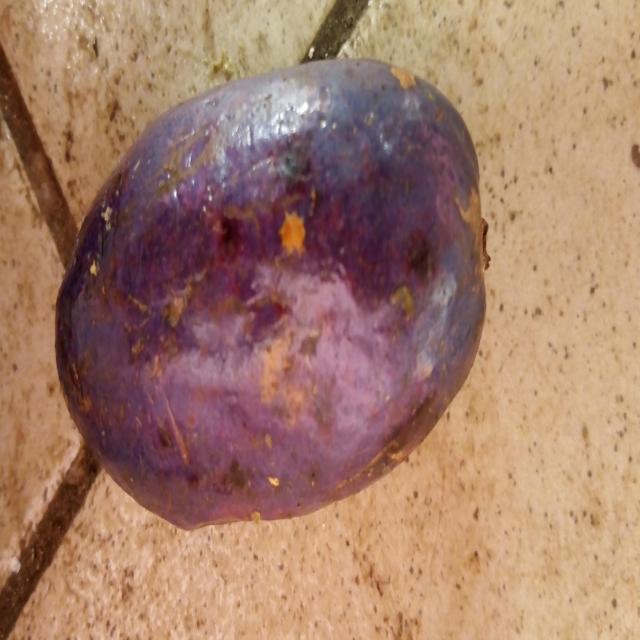
Plum grade: unaffected